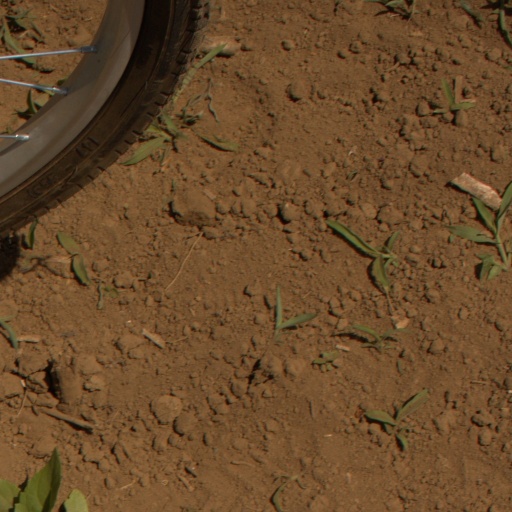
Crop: Jerusalem artichoke